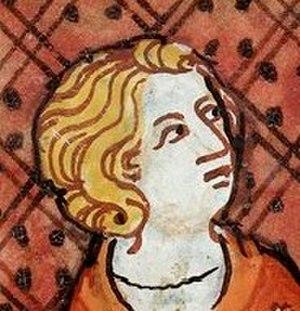
Foulques IV d'Anjou, dit « le Réchin » ou « le Querelleur », fut comte d'Anjou et de Tours de 1068 à 1109. Il était de la famille des Ingelgeriens et fils cadet de Geoffroy II Ferréol, comte de Gâtinais, et d'Ermengarde d'Anjou.
Candé est une commune française, située dans le département de Maine-et-Loire en région Pays de la Loire. Jusqu'en 2015, la commune fut le chef-lieu du canton de Candé. Au dernier recensement de 2017, la commune comptait 2 834 habitants.